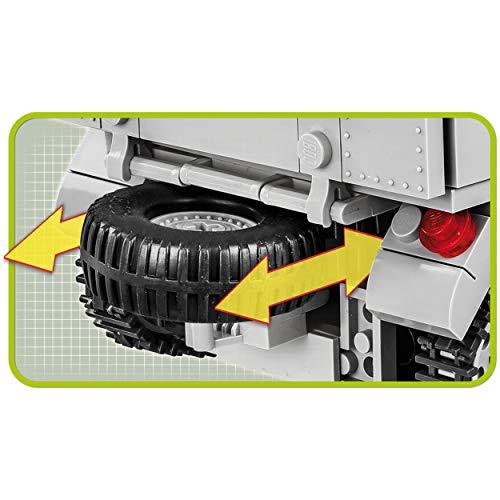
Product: COBI Historical Collection SD.Kfz. 9 Vehicle
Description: Designed as a heavy artillery tractor but was usually sent to Tow tanks or Vehicles which got stuck or damaged.
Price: $39.95
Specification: ProductDimensions:15.8x2.4x12inches|ItemWeight:1.09pounds|ShippingWeight:1.45pounds(Viewshippingratesandpolicies)|ASIN:B07X54MX1G|Itemmodelnumber:2522|Manufacturerrecommendedage:6yearsandup